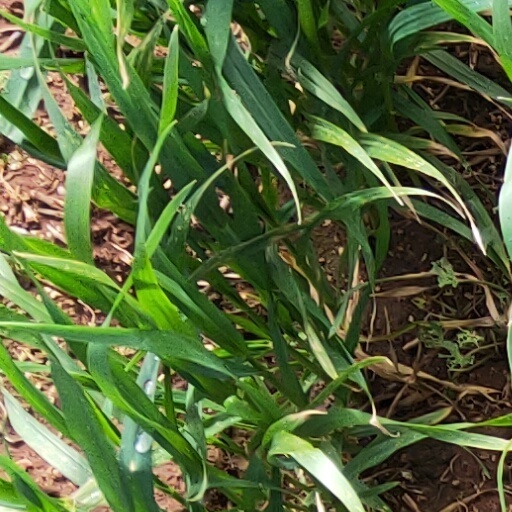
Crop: wheat